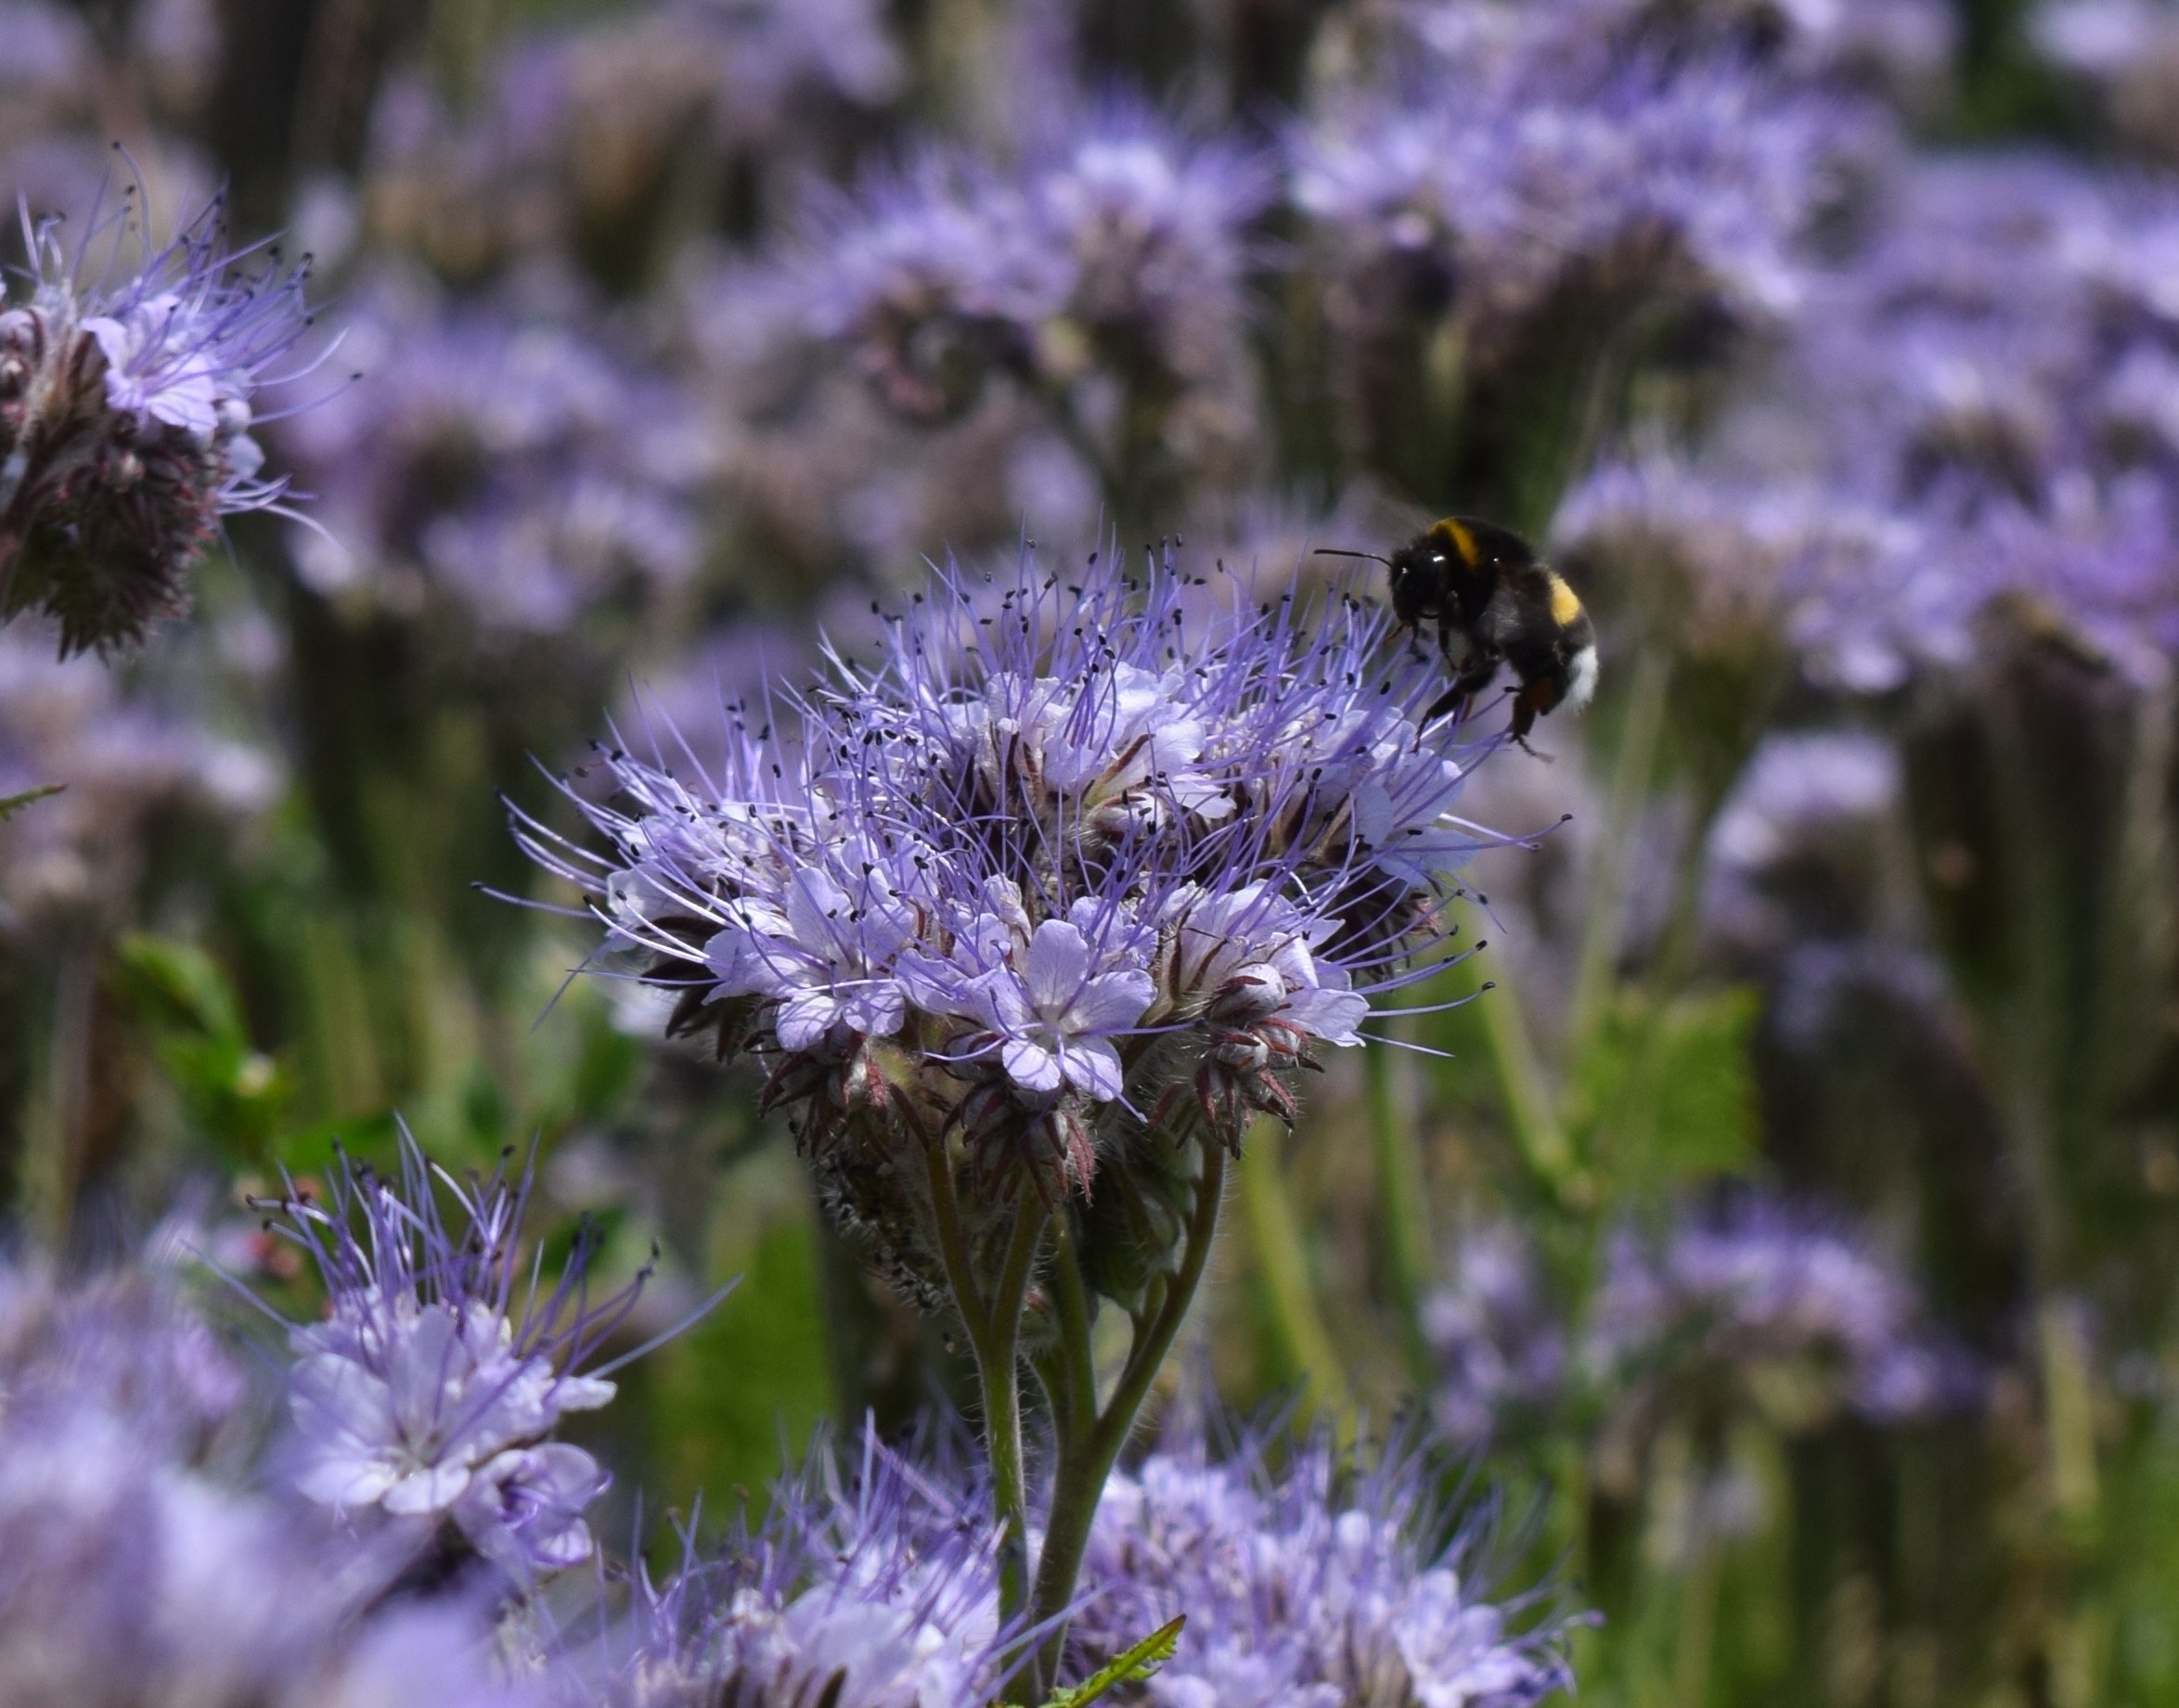
nature, blossom, plant, field, meadow, flower, bloom, spring, herb, insect, botany, close, flora, lavender, fauna, wildflower, bee, thistle, hummel, macro photography, arable, flowering plant, tufted flower, phacelia tanacetifolia, land plant, membrane winged insect, english lavender, french lavender, jasione montana